Chester, Warren County, New York

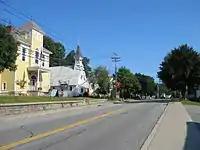
Main Street in Chestertown, town's primary community

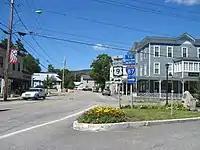
Center of Pottersville, town's second largest community

As of the census of 2000, there were 3,614 people, 1,280 households, and 889 families residing in the town. The population density was . There were 2,418 housing units at an average density of . The racial makeup of the town was 97.73% White, 0.19% African American, 0.14% Native American, 0.64% Asian, 0.36% from other races, and 0.94% from two or more races. 1.05% of the population were Hispanic or Latino.